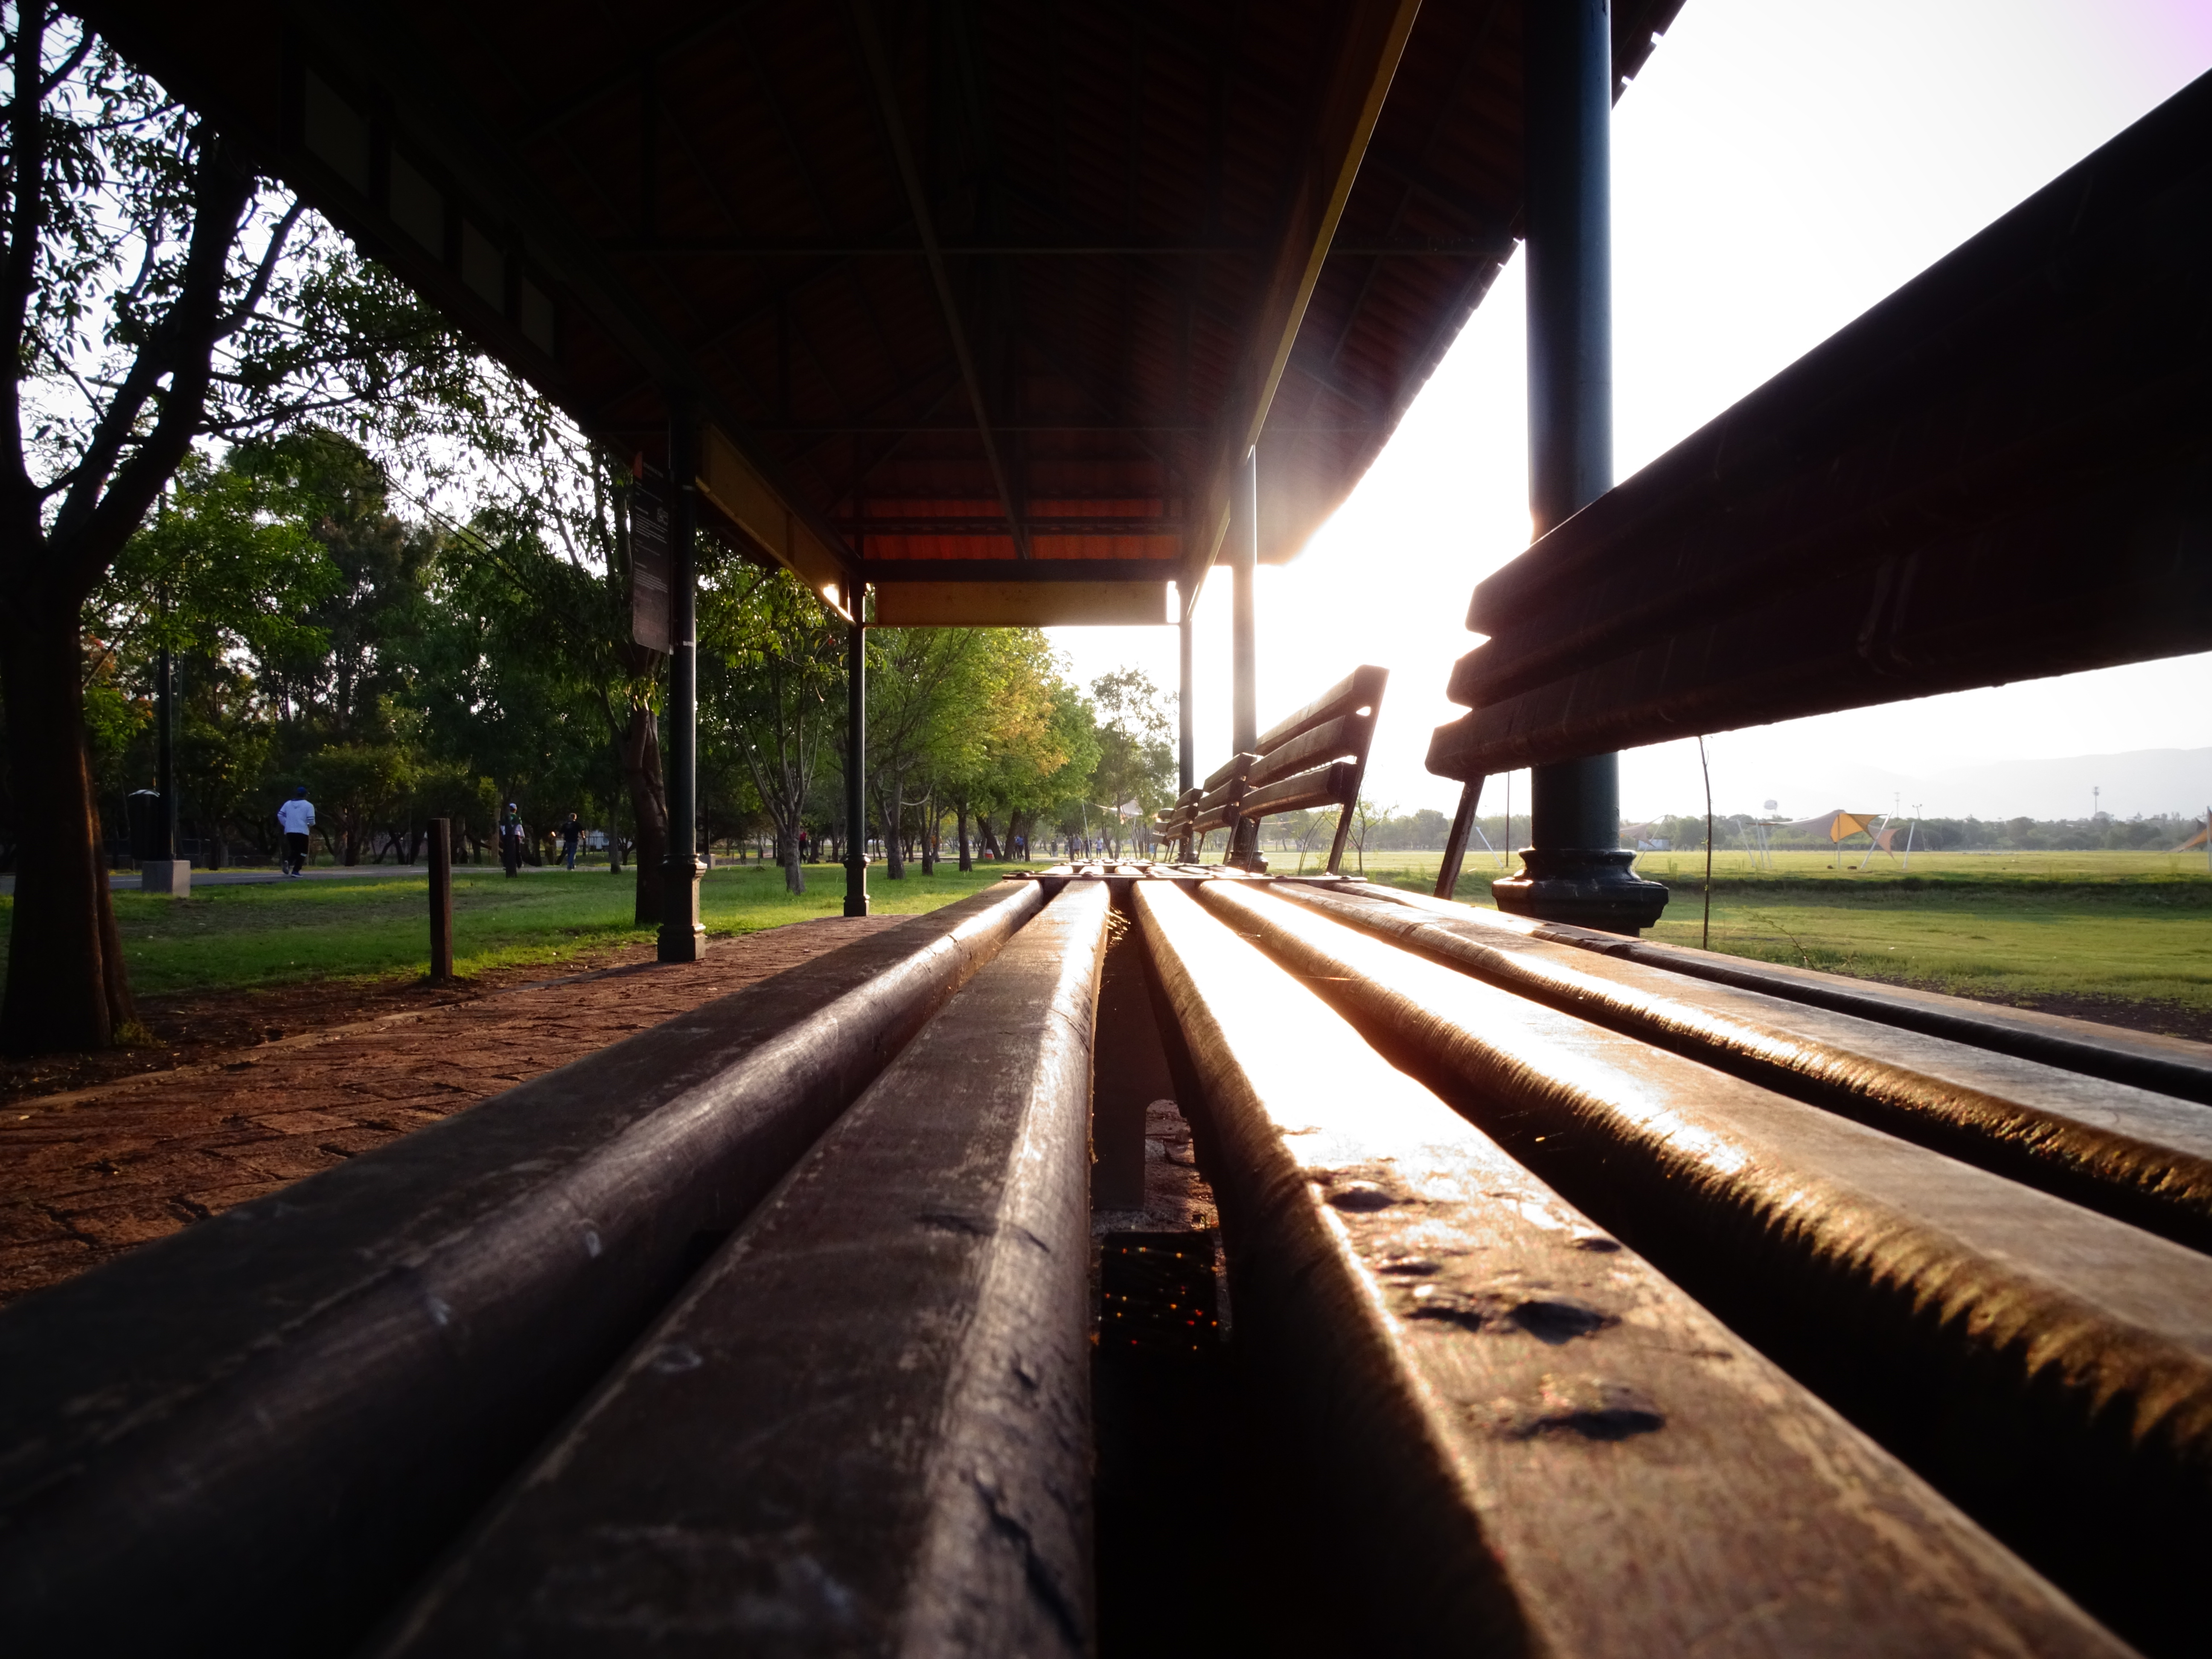
banking, park, relaxation, sky, transport, light, tree, morning, mode of transport, line, architecture, iron, infrastructure, road, sunlight, Tints and shades, asphalt, shade, track, overpass, cloud, train station, thoroughfare, road surface, metal, night, vehicle, wood, city, shadow, building, nonbuilding structure, symmetry, sunset, evening, sidewalk, street